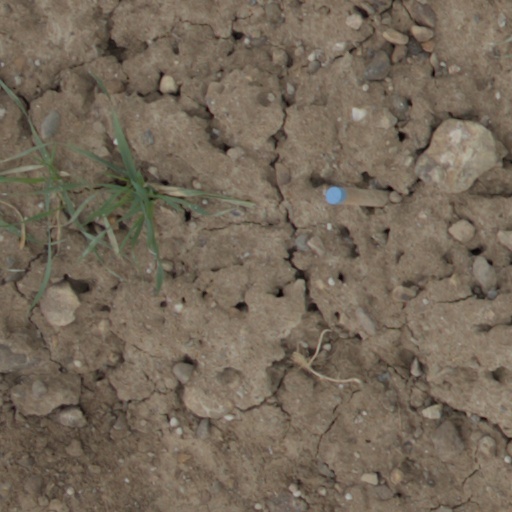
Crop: wheat